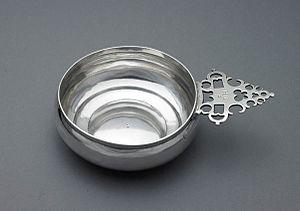
Une écuelle est une sorte de gamelle, de petit récipient rond, avec ou sans anses, creux et très évasé, dans lequel on place et mange de la nourriture, même liquide.